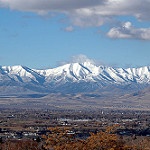
Label: mountain